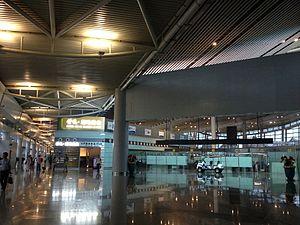
L’aéroport international de Changsha-Huanghua est un aéroport qui dessert la ville de Changsha dans la province du Hunan en Chine. Il est situé à 20 km du centre-ville de Changsha. Sa construction a commencé en 1986 et s'est terminée en 1989. L'aéroport a subi une importante extension entre 2008 et 2011, avec la création d'un nouveau terminal.